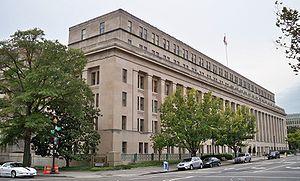
Le département de l’Intérieur des États-Unis est un département du gouvernement des États-Unis qui contrôle et préserve la plupart des terres appartenant à l'État. Ces responsabilités sont différentes des départements ou ministères de l’Intérieur d'autres pays, qui tendent à se concentrer sur la police ou la sécurité, fonctions détenues aux États-Unis par le département de la Sécurité intérieure et le département de la Justice.